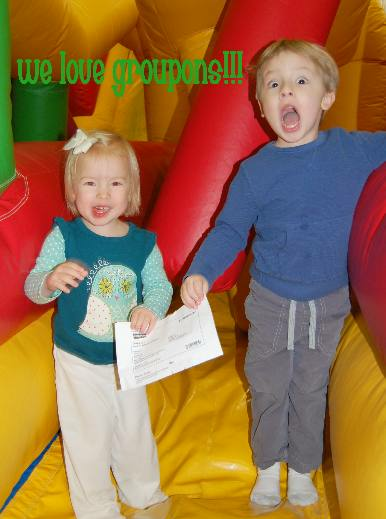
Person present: Yes